List of FC Porto managers

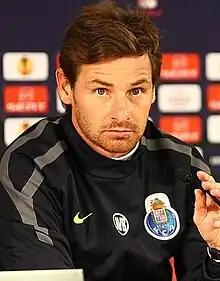
André Villas-Boas during a press conference as Porto coach

In January 2002, Porto signed União de Leiria's coach José Mourinho, who returned to the club after his previous passage in Robson's staff. In his official presentation, Mourinho set the tone for the rest of his career in the club by stating that Porto would be crowned champions in the next season. Boosting new players mainly from other Portuguese clubs, the team fulfilled his promise by winning the 2002–03 Primeira Liga, eleven points ahead of runners-up Benfica. In Europe, Porto reached the 2003 UEFA Cup Final, where they beat Celtic 3–2 in extra-time to lift their first UEFA Cup trophy. As a result, Mourinho became the first Portuguese coach to win the Portuguese league and a European competition in the same season. Less than a month later, he guided the team to an unprecedented treble, after winning the Taça de Portugal final against his former club.